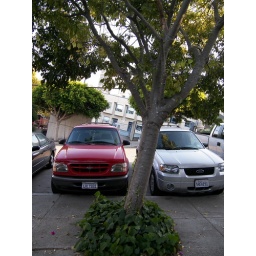
This one has the sidewalk horizontal with a very crooked tree and building in the background.